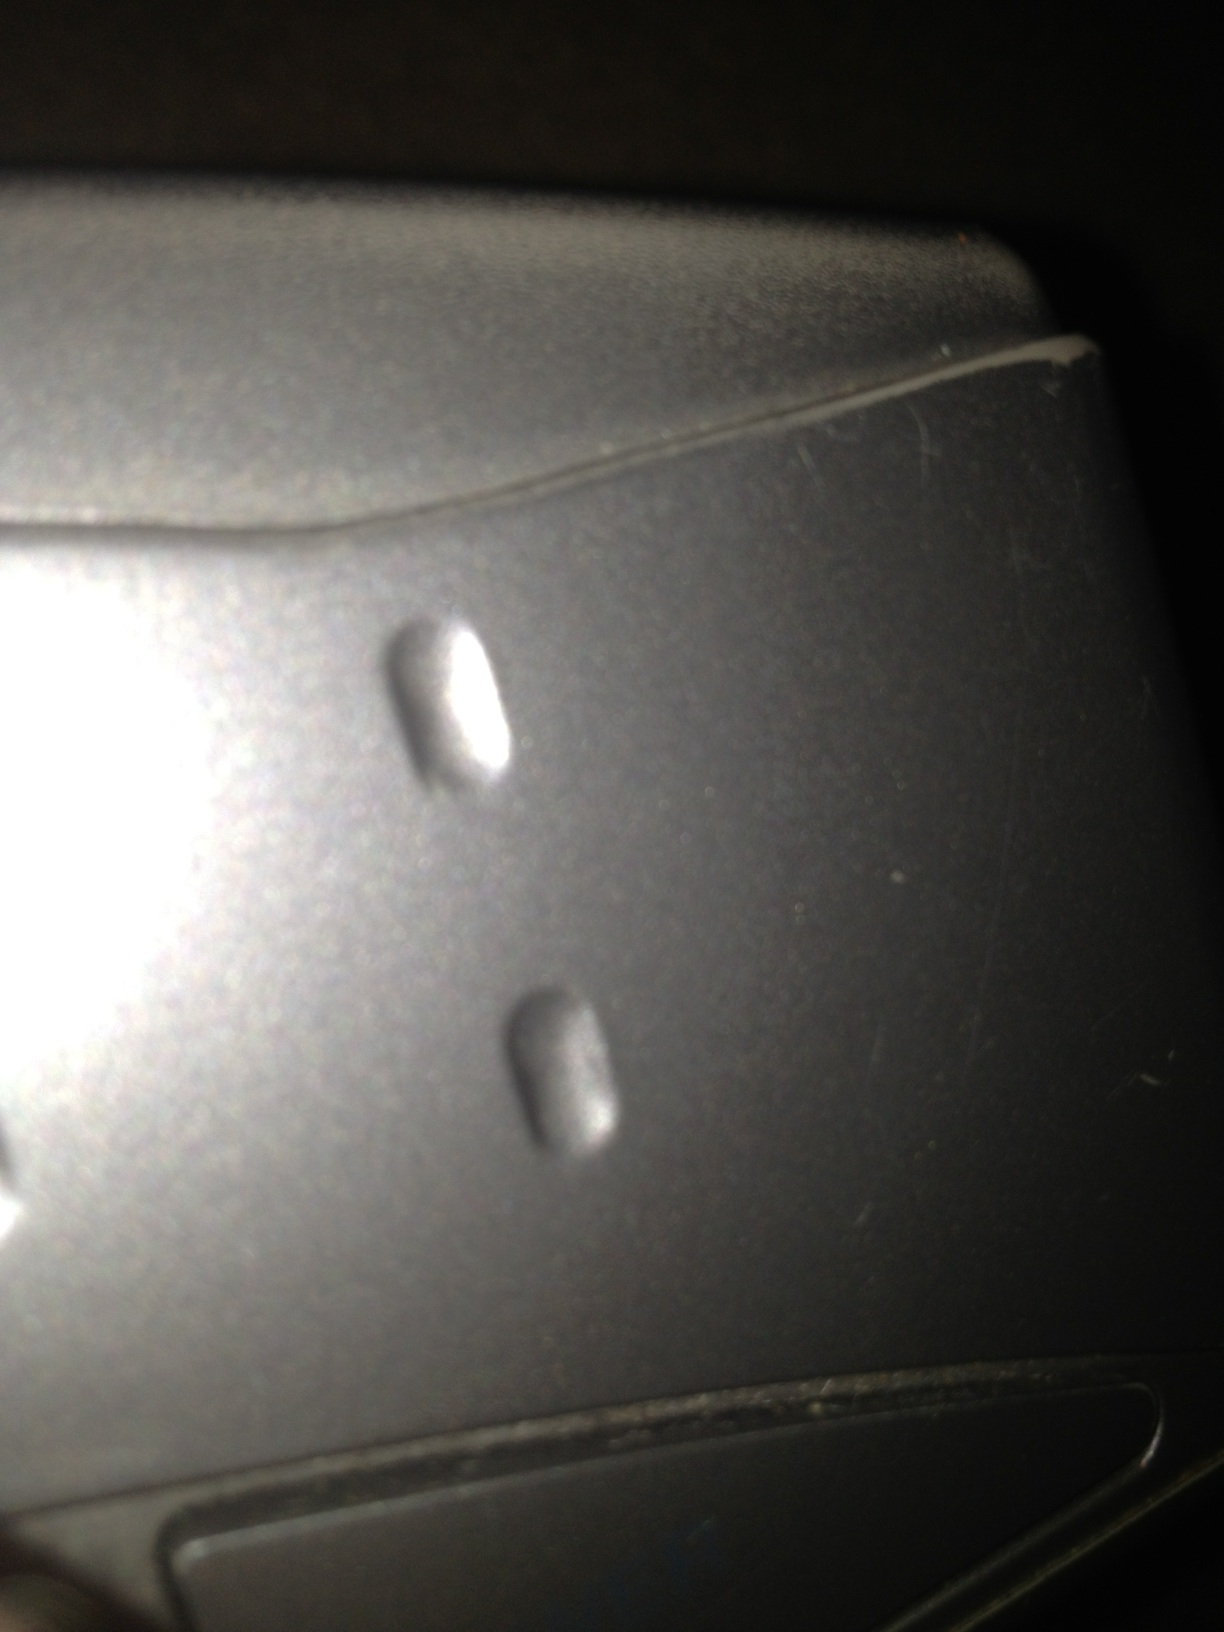Question: What is this?
Answer: unanswerable